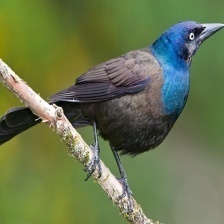
Species: COMMON GRACKLE
Scientific name: QUISCALUS QUISCULA